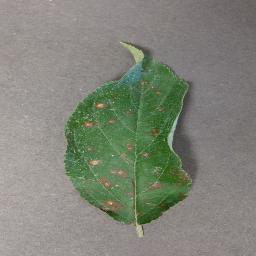
Label: Apple___Cedar_apple_rust